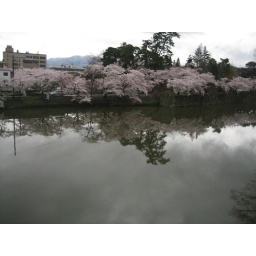
View from our spot on the wall around the castle